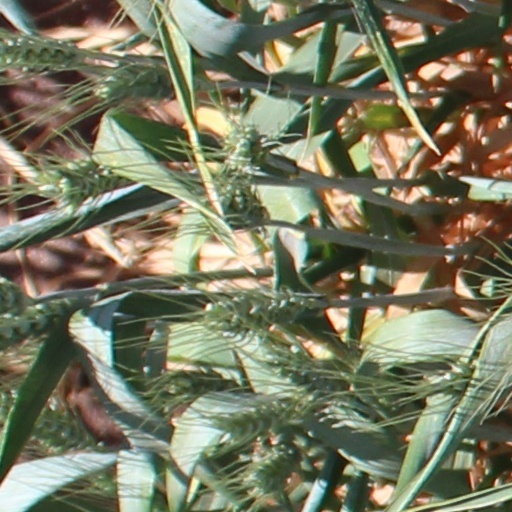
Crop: wheat